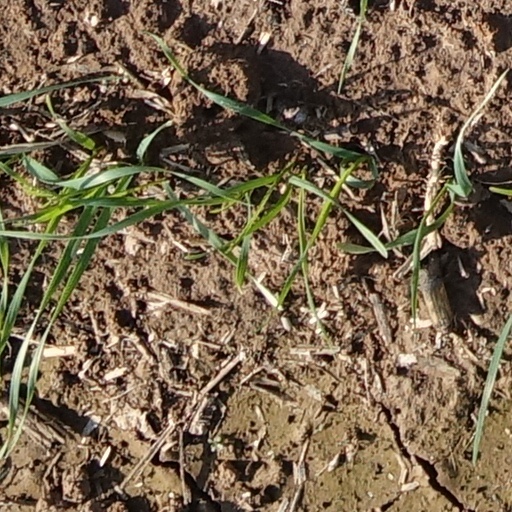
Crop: wheat